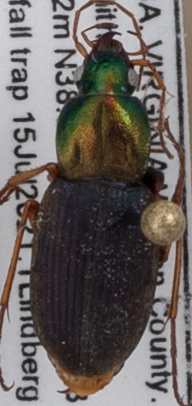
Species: Chlaenius emarginatus
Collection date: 2021-07-15
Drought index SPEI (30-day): -0.516
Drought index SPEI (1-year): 0.35
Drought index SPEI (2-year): -0.17